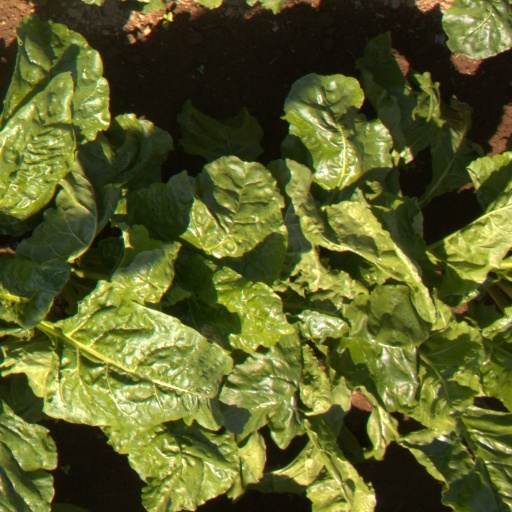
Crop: sugar beet